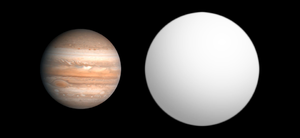
HAT-P-7 b, parfois appelée Kepler-2 b, est une planète extrasolaire confirmée en orbite autour de HAT-P-7, une étoile de type spectral F6 V située à environ ∼1 120 a.l. du Soleil, dans la constellation du Cygne. Il s'agit d'un astre de type Jupiter chaud de 1,8 masse jovienne et 1,42 rayon jovien orbitant en 2,2 jours à environ 0,038 UA de son étoile parente, sensiblement plus massive, plus grosse et plus chaude que le Soleil, de sorte sa température d'équilibre moyenne en surface s'établit à environ 2 890 °C, ce qui explique certainement sa masse volumique globale d'à peine 0,84 g·cm⁻³.